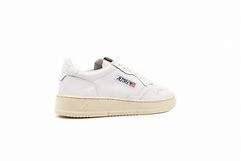
Brand: Autry
Model: Action Shoes Autry Action Medalist 1